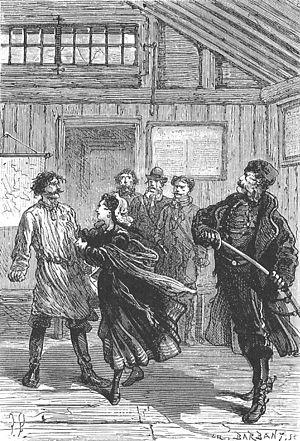
""Michel Strogoff. Le courier du tzar"", Jules Férat. &#32
Ivan Ogareff est le personnage noir du roman de Jules Verne Michel Strogoff.